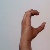
The image shows a hand gesture representing the letter 'C' in Indian Sign Language.